Jocaste (film)

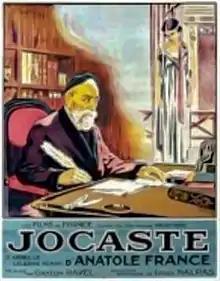

Jocaste is a 1925 French silent drama film directed by Gaston Ravel and starring Thomy Bourdelle, Claude Mérelle and Sandra Milovanoff.